Jack Brooks (cricketer)

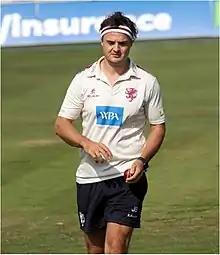
Brooks in 2021

Jack Alexander Brooks (born 4 June 1984) is an English professional cricket player, currently playing for Somerset after successful spells at Oxfordshire in the Minor Counties, and Northamptonshire and Yorkshire in first-class cricket. He is predominantly a right arm medium fast bowler who can also bat.